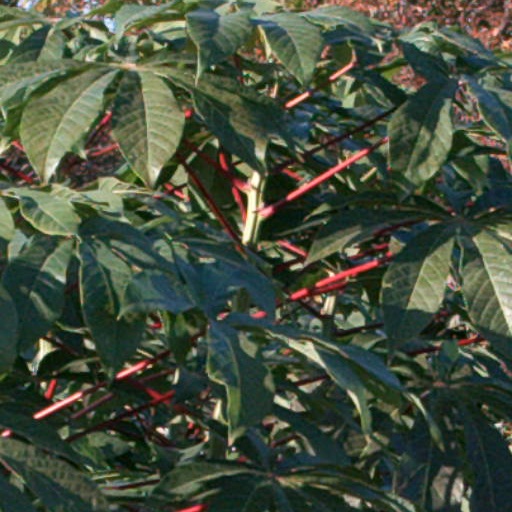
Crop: cassava